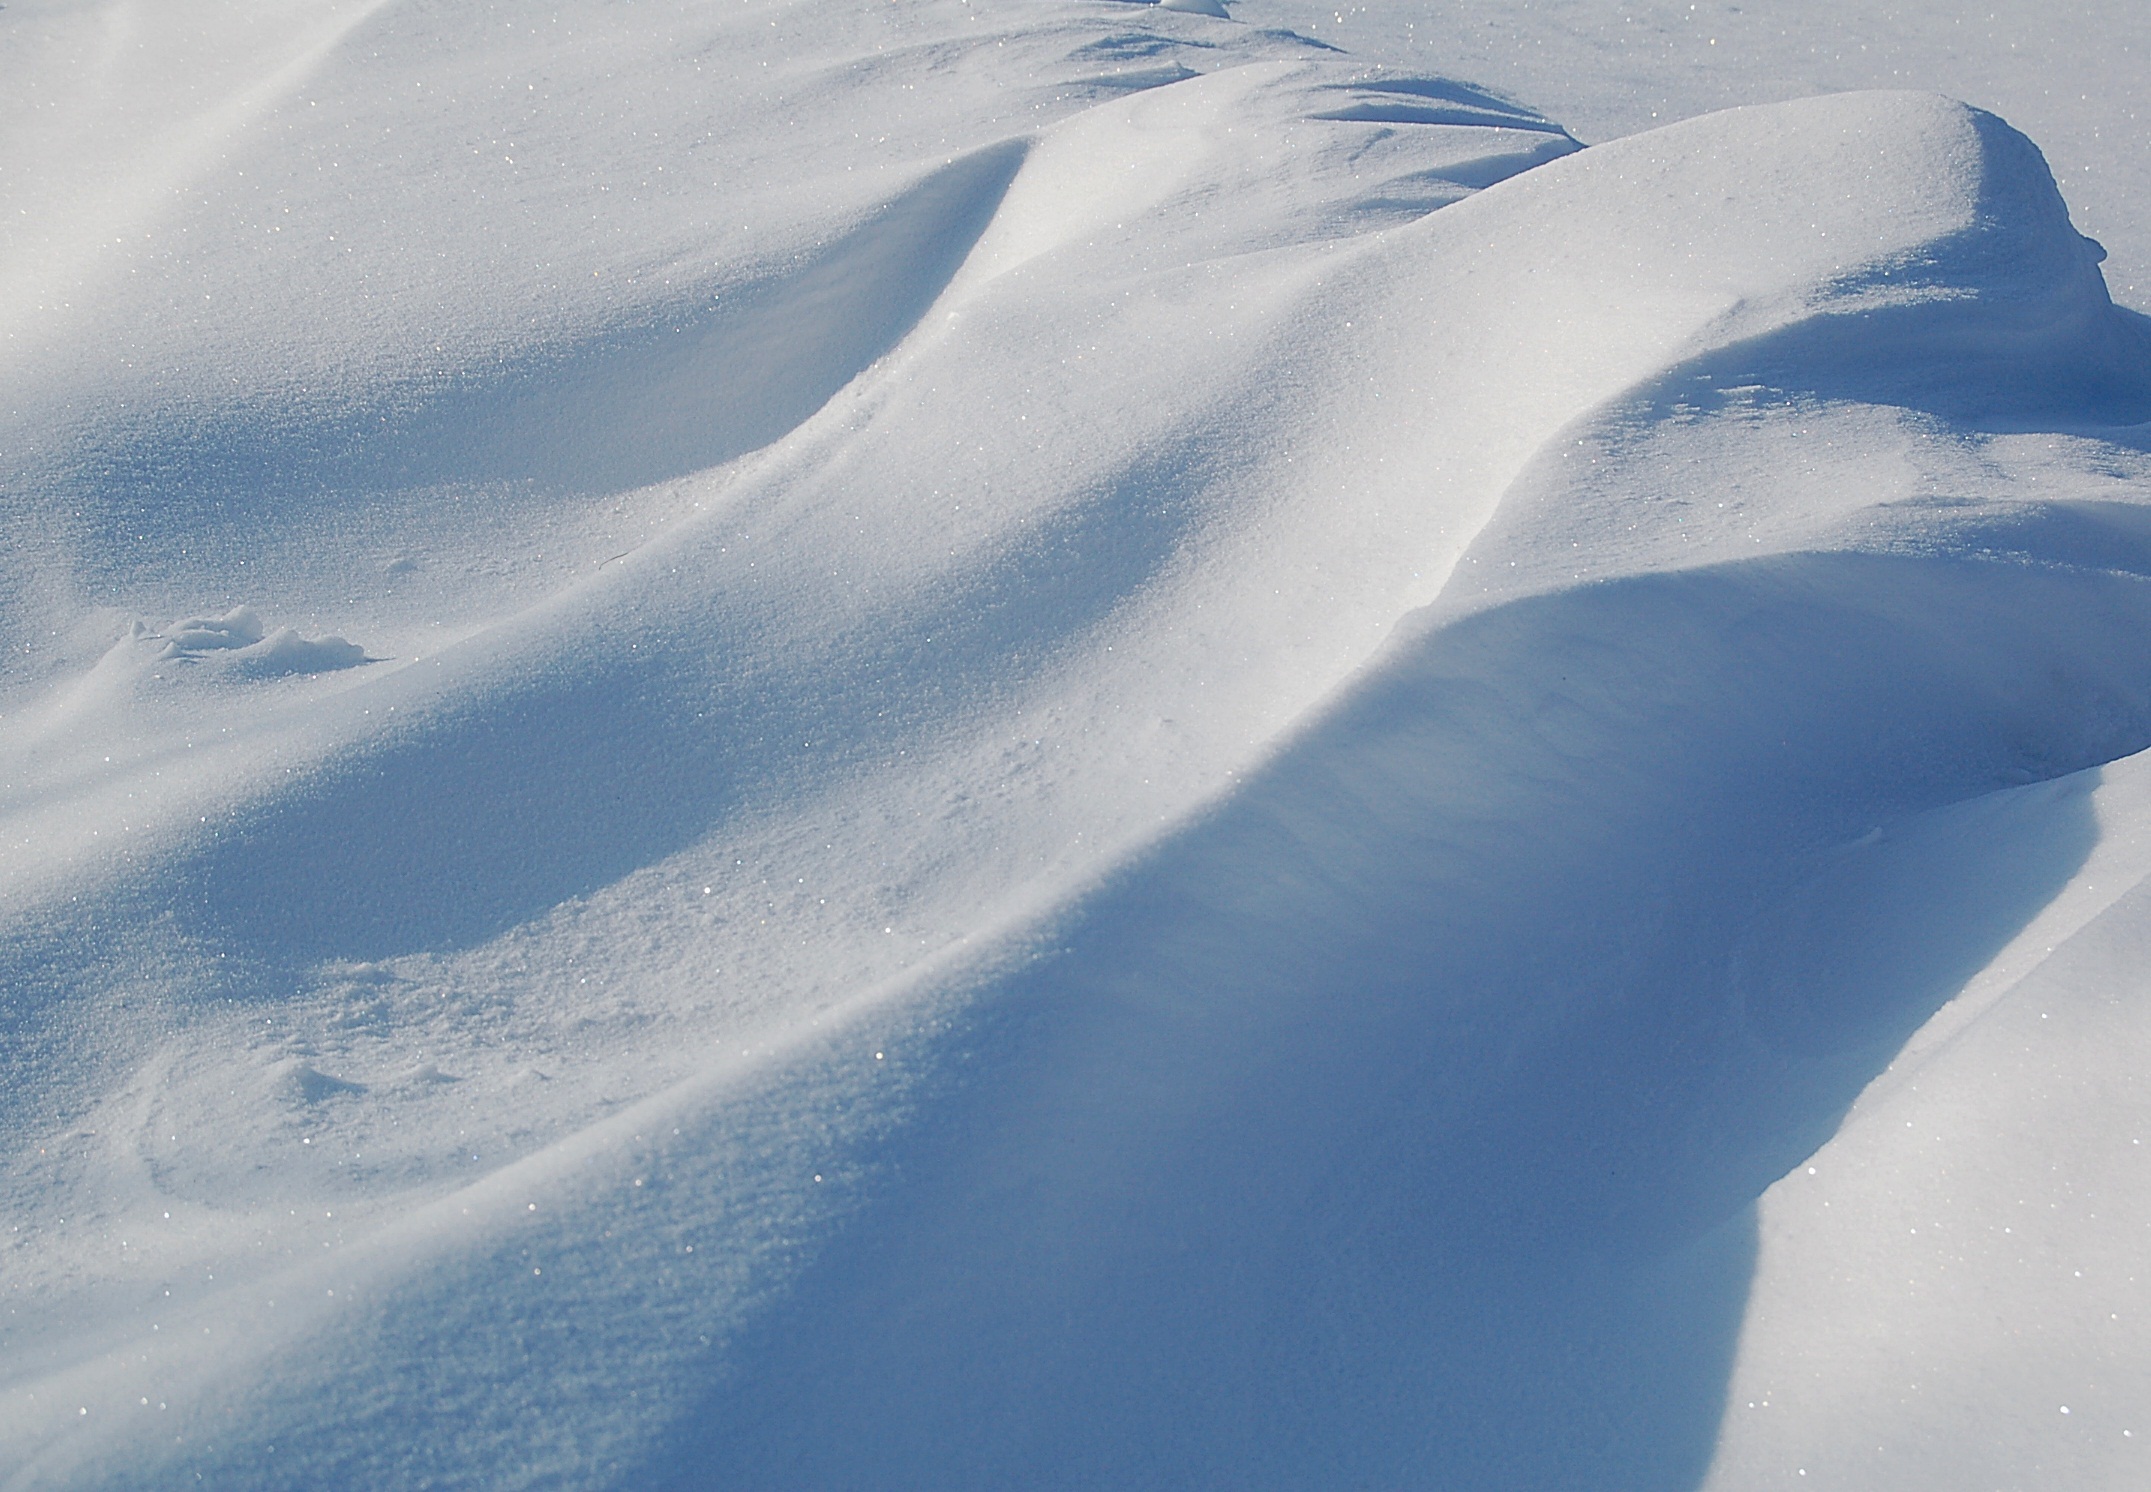
nature, mountain, snow, winter, wave, frost, mountain range, ice, weather, blue, arctic, season, background, piste, freezing, the background, white background, arctic ocean, atmosphere of earth, geological phenomenon, ice cap